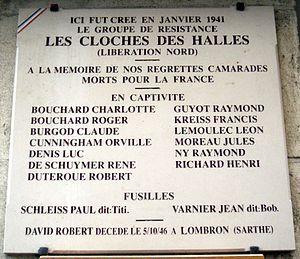
Plaque apposée au n° 14 de la rue Sauval, Paris 1er, où fut créé le groupe de résistance «
La rue Sauval est une voie du 1ᵉʳ arrondissement de Paris, en France.
Robert Gaétan Duterque est un résistant français, né le 11 mars 1907 en France, à Huby-Saint-Leu, arrêté à Reims en juin 1944 et mort en déportation en Allemagne, à Ravensbrück, au début du mois de mai 1945.